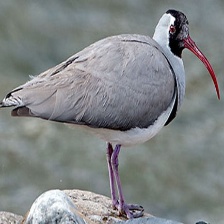
Species: IBISBILL
Scientific name: IBIDORHYNCHA STRUTHERSII